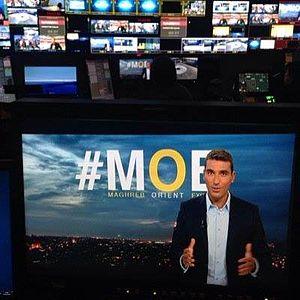
Maghreb-Orient Express est une émission de télévision politique et culturelle diffusée sur la chaîne généraliste francophone internationale TV5 Monde depuis le 6 février 2011. Elle est présentée par le journaliste Mohamed Kaci. #MOE est diffusée en direct au Maghreb et au Moyen-Orient le vendredi à 20h, heure de Paris, 21h heure de Beyrouth, 20h heure d'Alger, 20h heure de Rabat, 20h heure de Tunis.